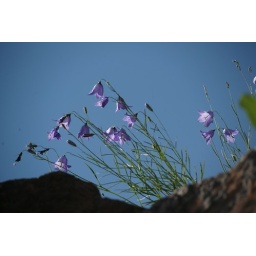
Little flowers have found a way to survive between rocks and waterfalls.Gooseberry Falls, near Lake Superior, Minnesota